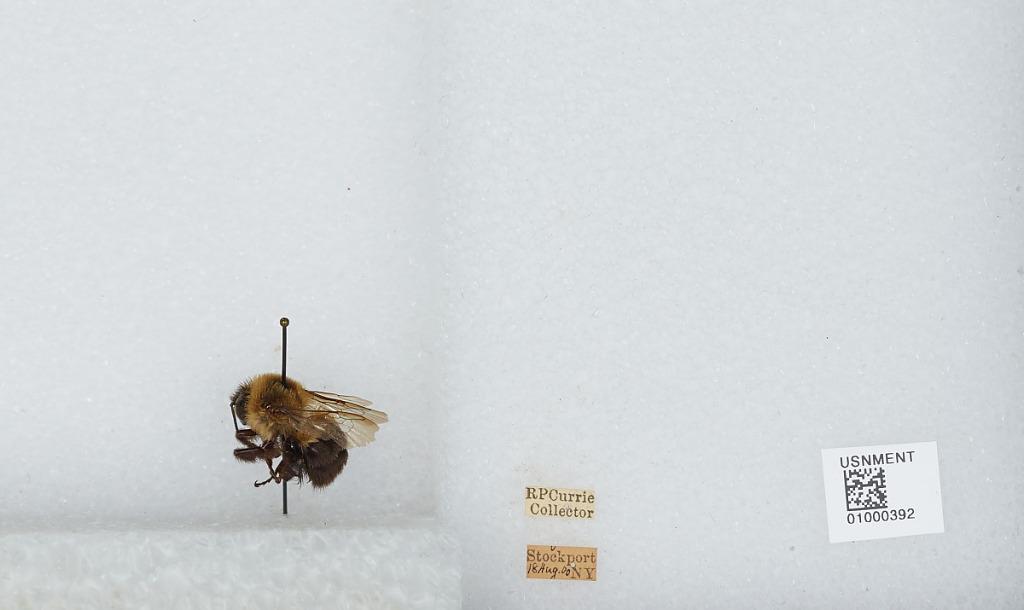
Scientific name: Bombus (Pyrobombus) impatiens Cresson
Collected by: R. Currie
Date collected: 1900-8-18
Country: United States
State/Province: New York
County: Columbia
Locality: Stockport
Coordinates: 42.3095, -73.7462